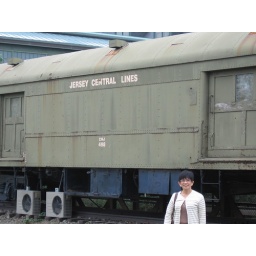
Oldest train car in new jersey.Taken 9-22-09 around 2:30 pm (Est)First day of fall!Pictures taken by len solis.